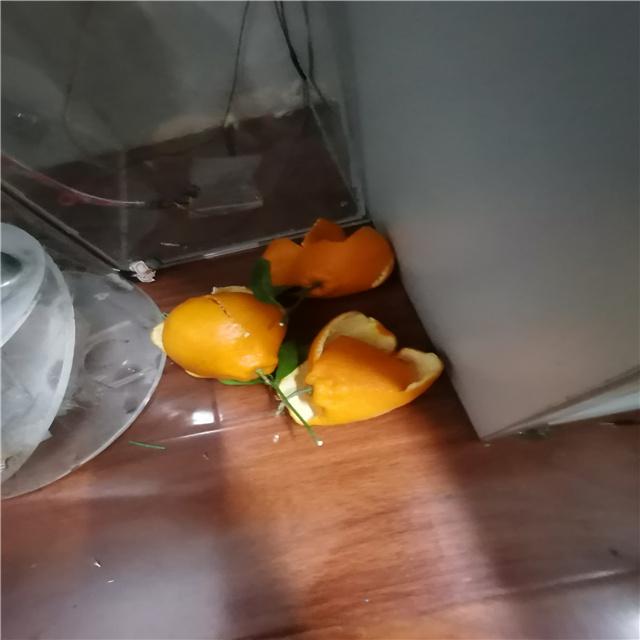
Label: peels